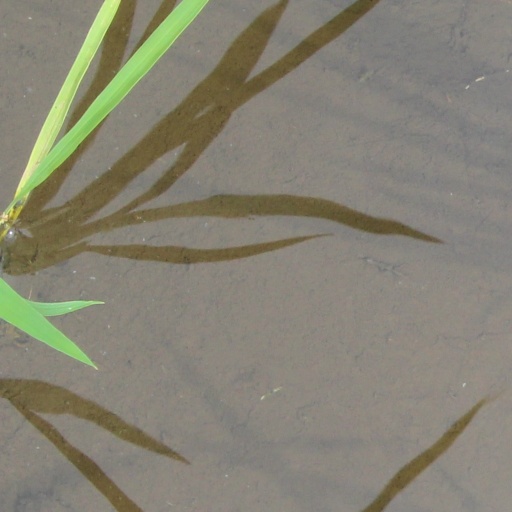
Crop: rice